Saint-Zotique

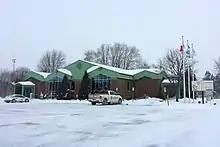
Town hall of St-Zotique

The town is home to a popular beach which can accommodate as many as 10,000 people. Located on Lac Saint-François, nautical sports are among the region's most popular activities and the town also has a golf course.